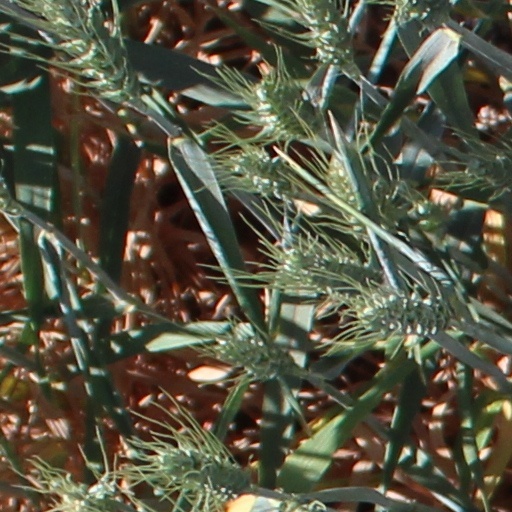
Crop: wheat